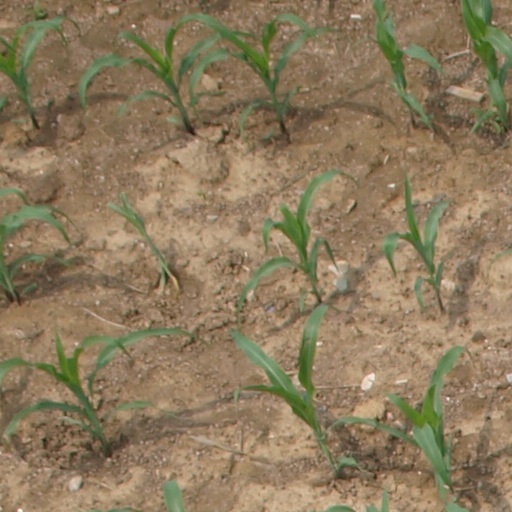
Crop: maize; corn